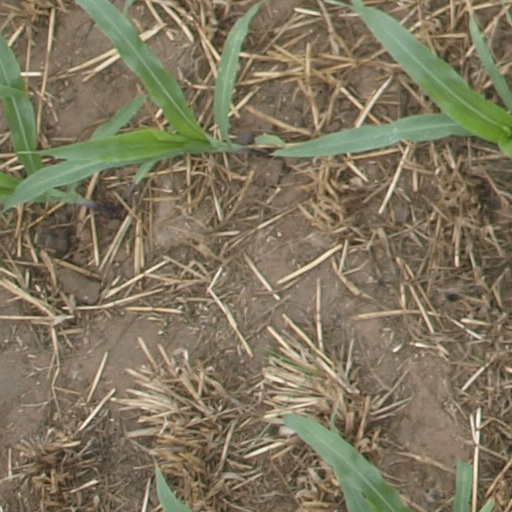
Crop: maize; corn